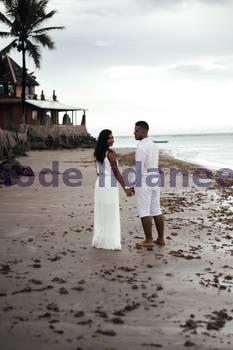
Label: Watermark